Sky position (RA, Dec in degrees): 231.843, 1.91
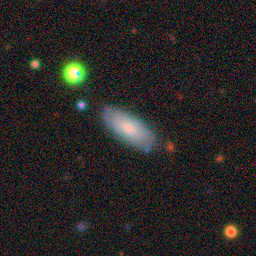
Galaxy morphology: Unbarred Tight Spiral Galaxies